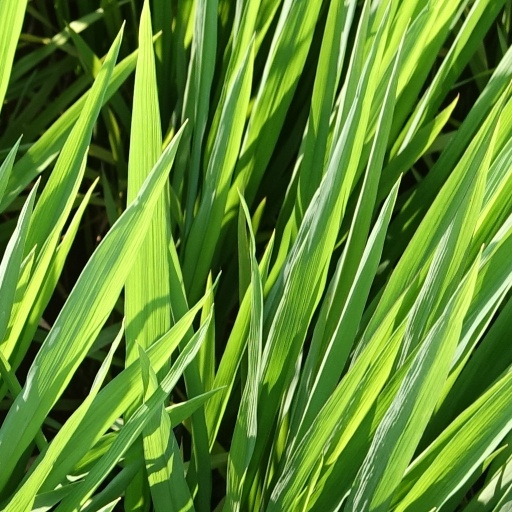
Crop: rice